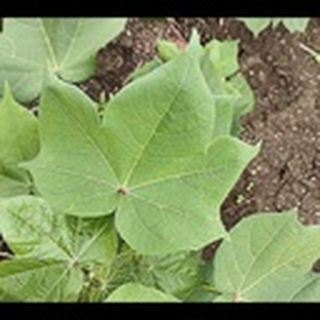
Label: healthy_cotton